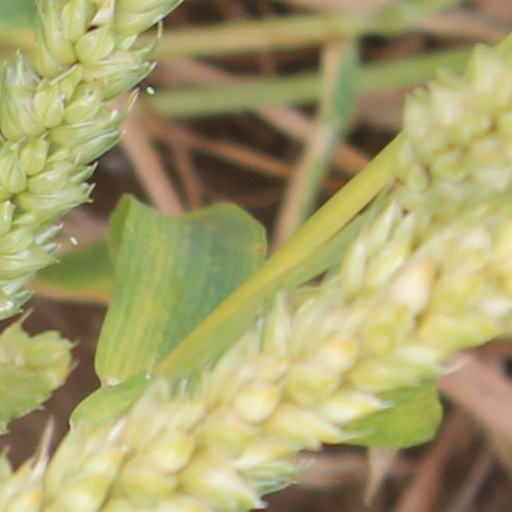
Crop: wheat